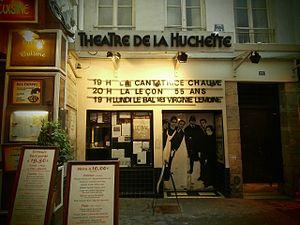
Le Bal est un court récit d'Irène Némirovsky, publié en 1929 dans la revue Les Œuvres libres sous le pseudonyme de Pierre Nerey, puis sous son vrai nom aux Éditions Grasset en 1930. Il fut redécouvert comme l'ensemble de son œuvre après avoir été plus ou moins oublié durant près d'un demi-siècle.